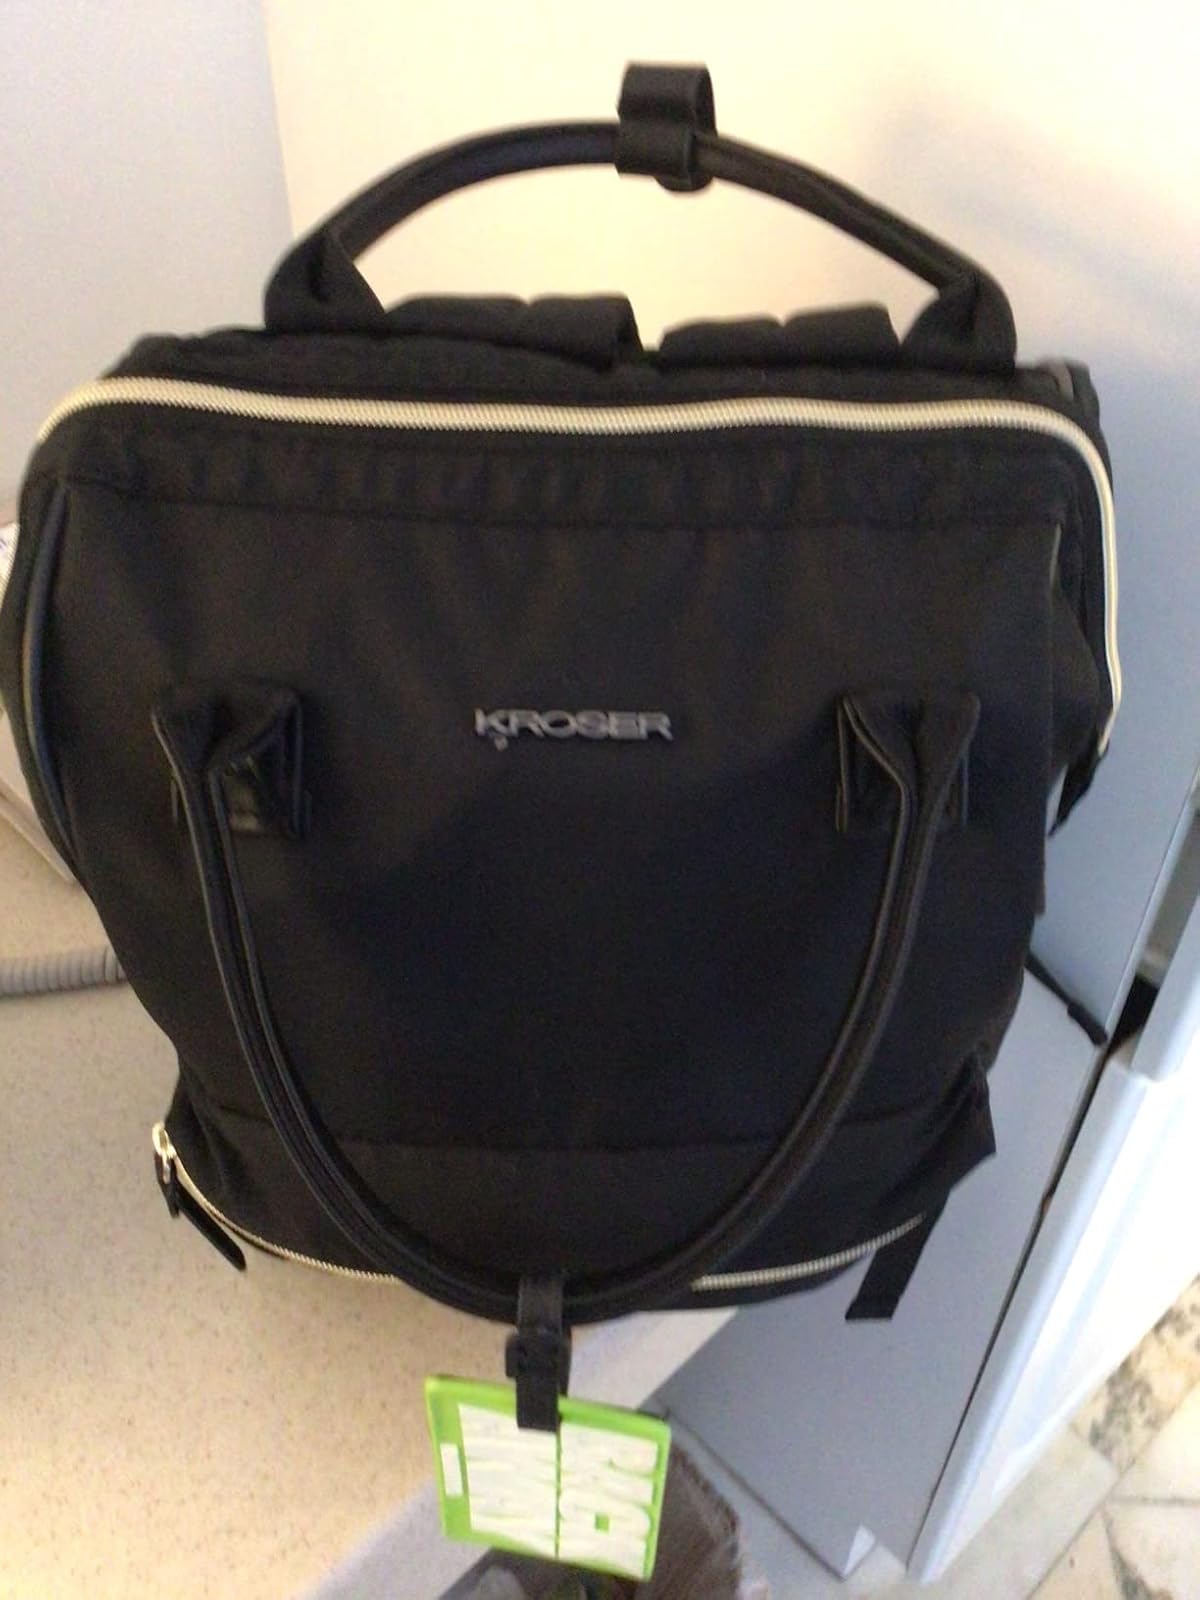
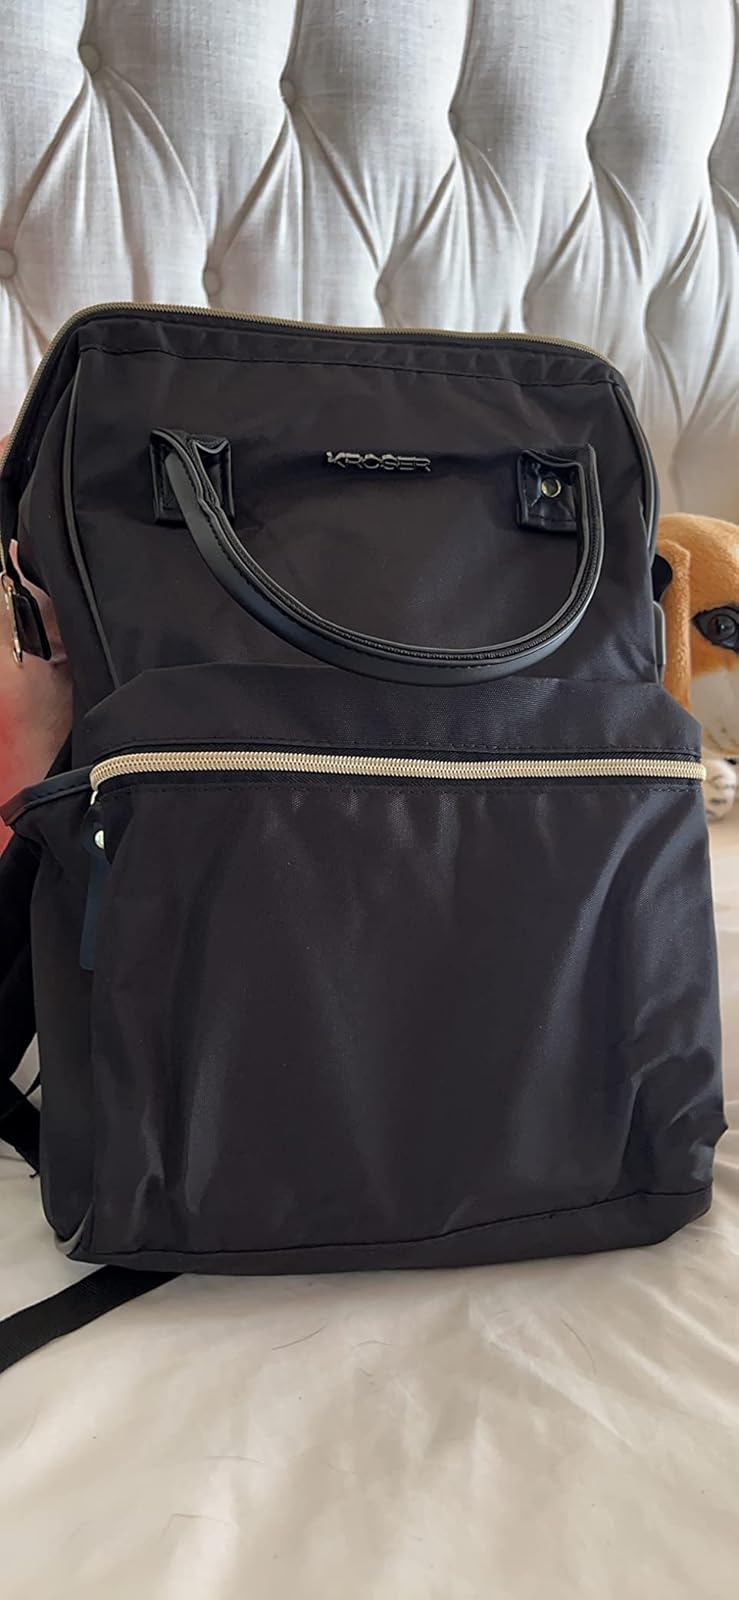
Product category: bag
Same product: yes